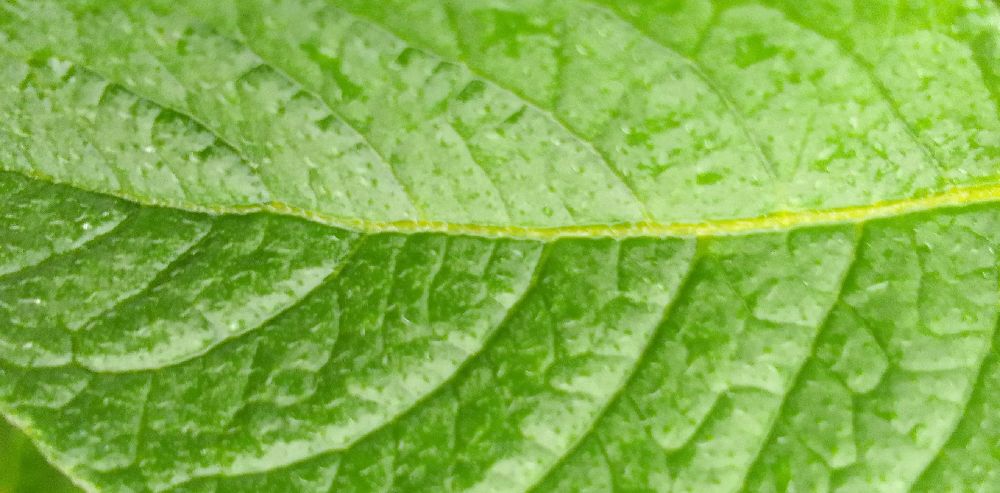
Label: Healthy